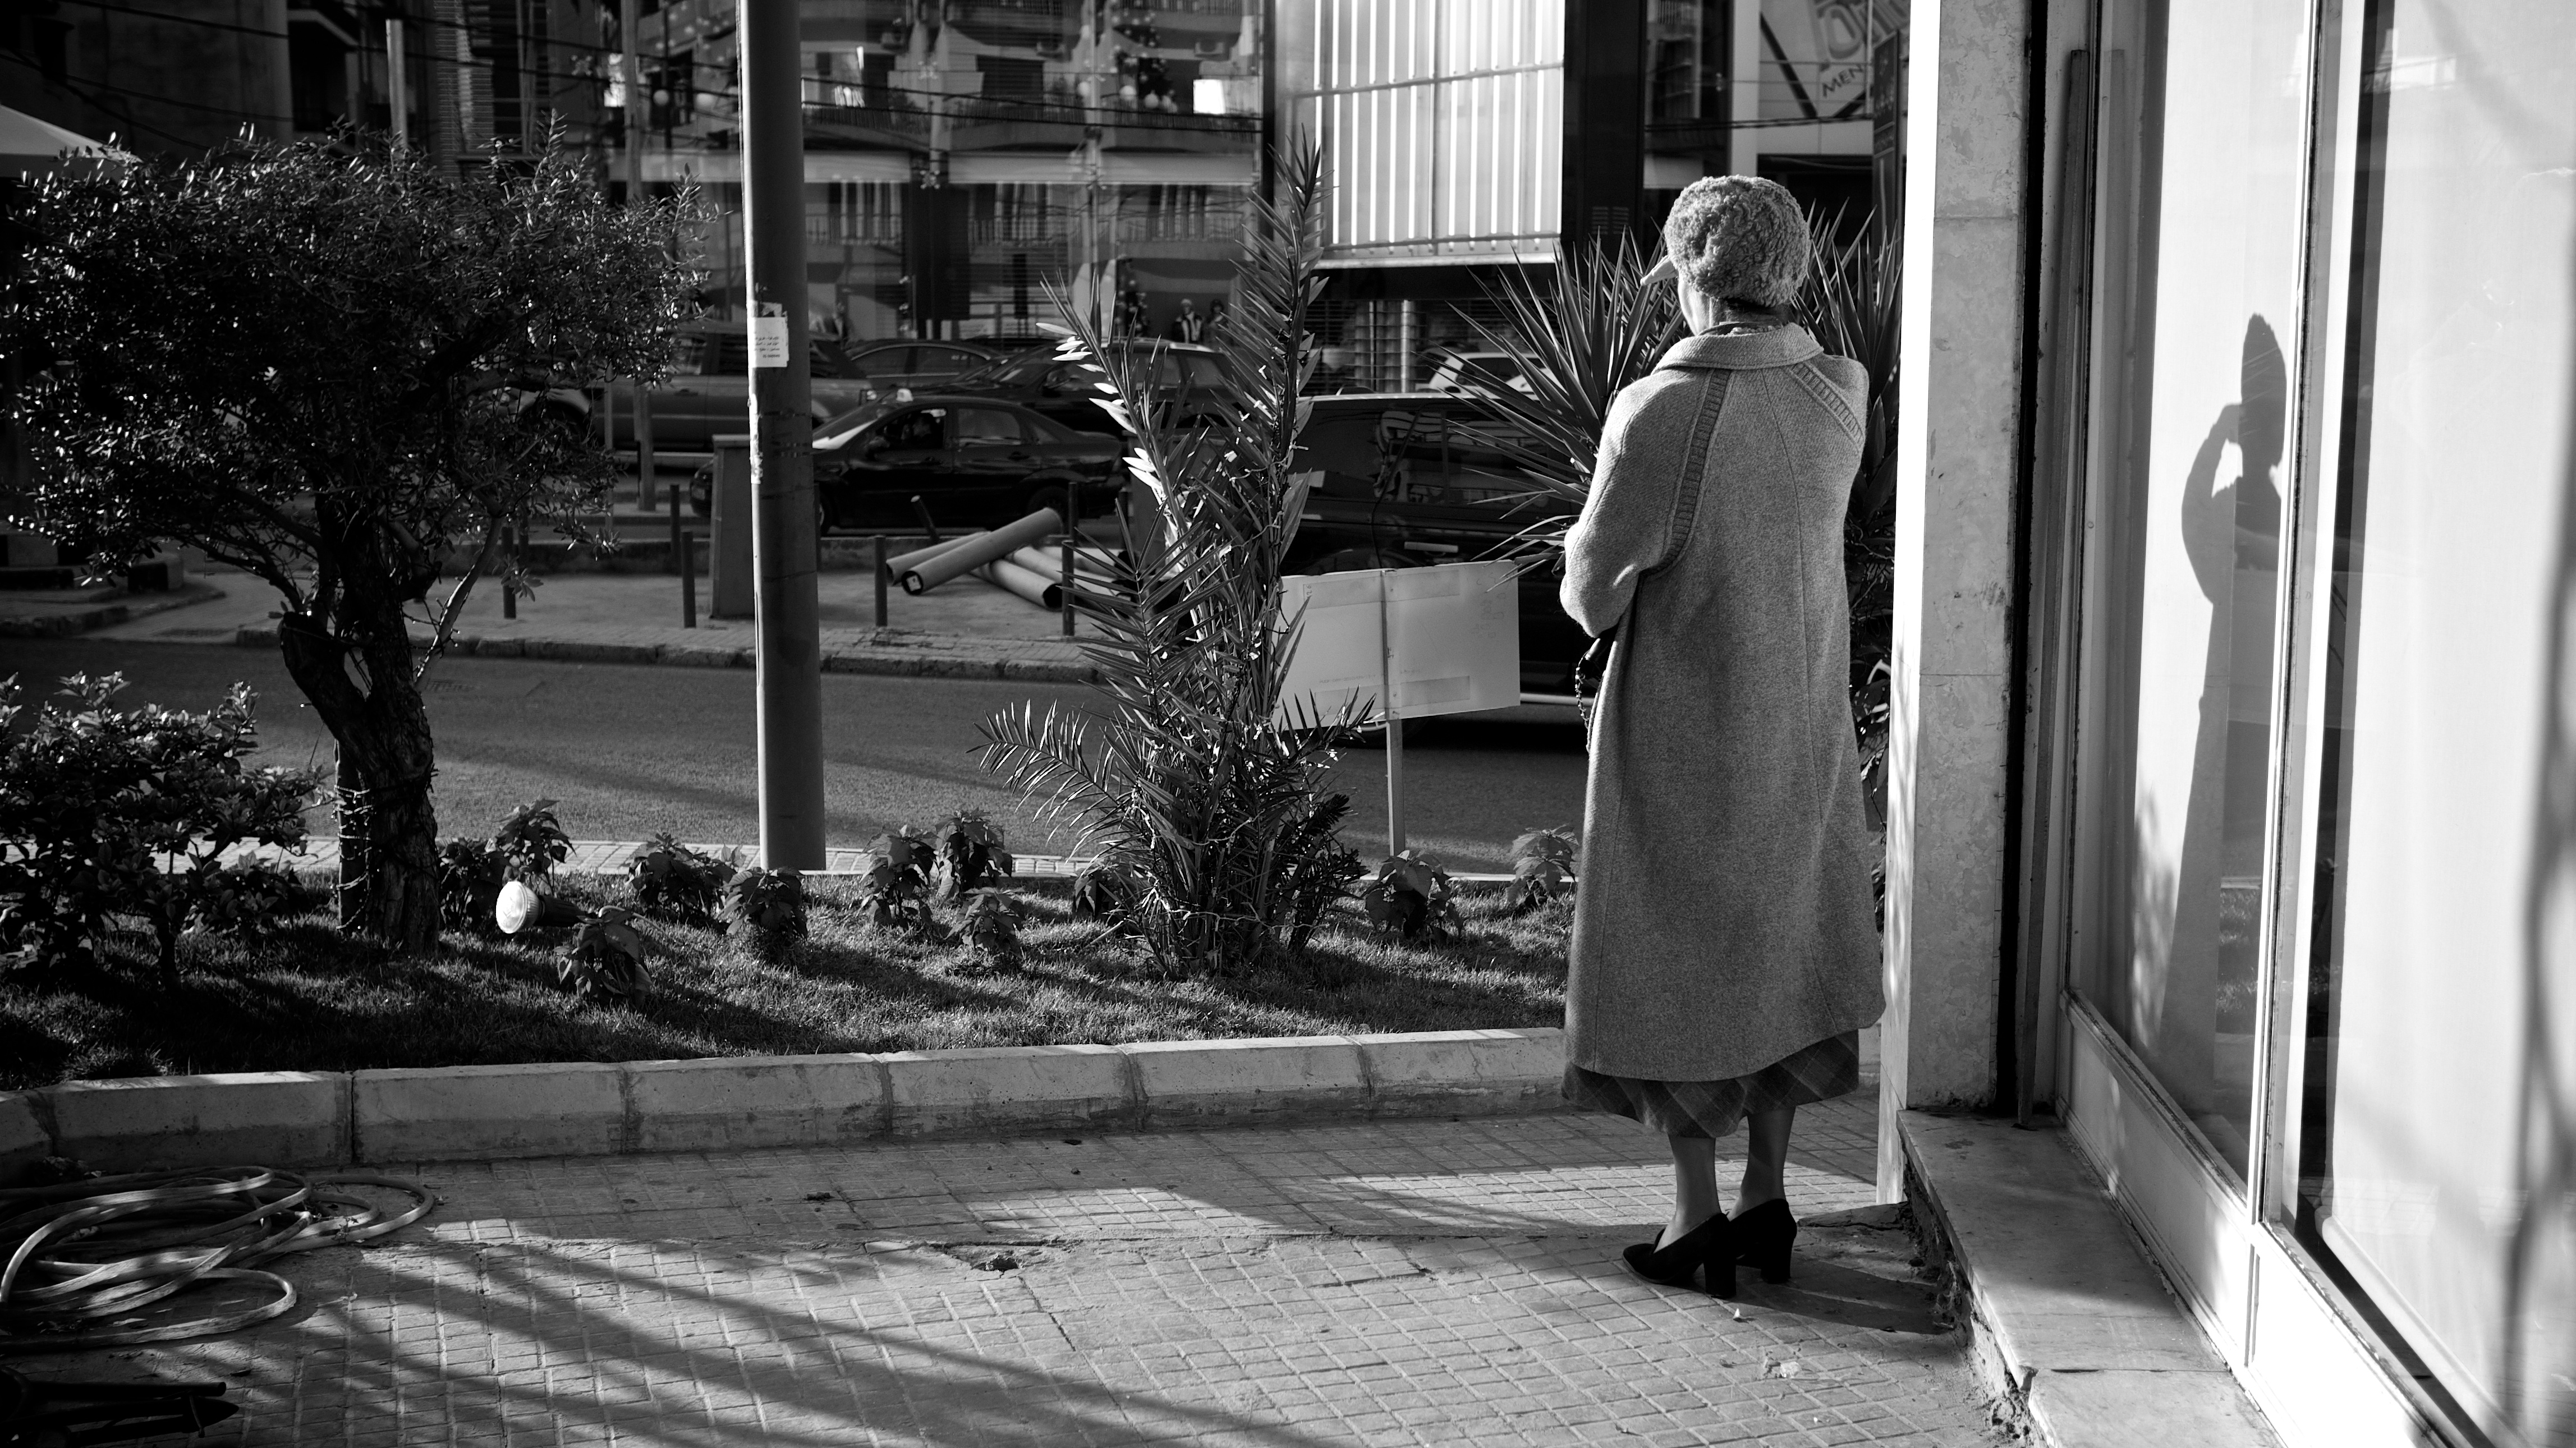
black and white, road, white, street, photography, alley, ebook, training, black, monochrome, streetphotography, flickr, thomas, video, infrastructure, olympus, photograph, snapshot, omd, fuji, leica, monochrom, leuthard, hcb, thomasleuthard, monochrome photography, film noir